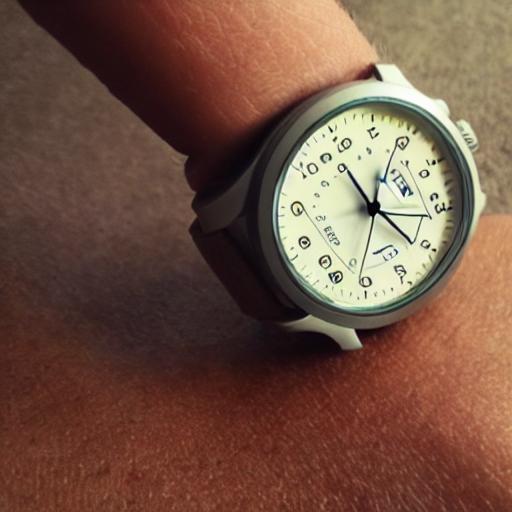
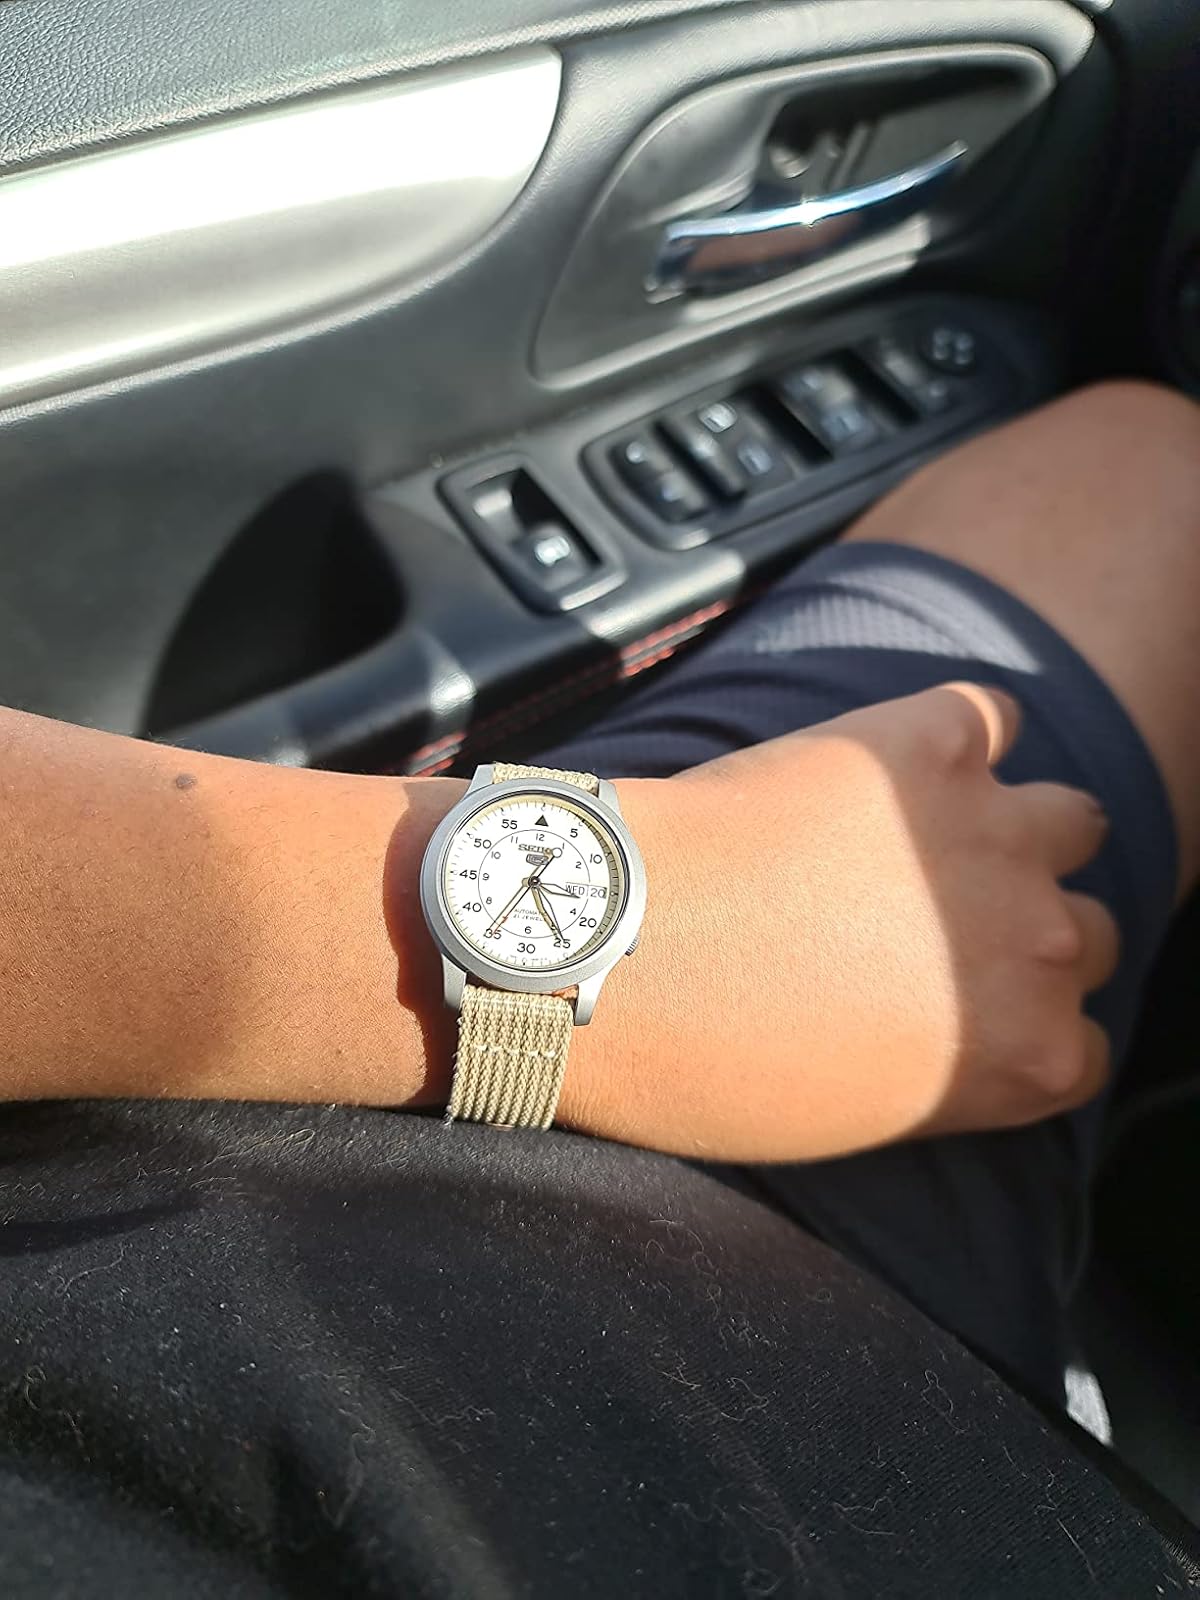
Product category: accessories_watch
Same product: no